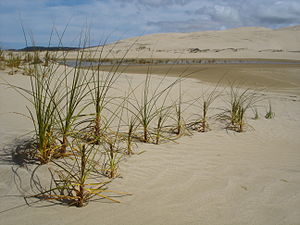
Udløber / Galleri
En udløber er et botanisk-morfologisk fagord for et langt sideskud i eller lige under jordoverfladen.